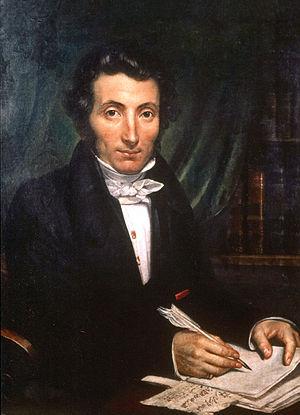
Tiémé est une sous-préfecture de la région du Denguélé, au nord-ouest de la Côte d'Ivoire, en Afrique de l'ouest. Elle se situe entre les villes de Boundiali et d'Odienné.
René Caillié, né le 19 novembre 1799 à Mauzé-sur-le-Mignon et mort le 17 mai 1838 à La Gripperie-Saint-Symphorien, est un explorateur français, connu comme le premier Occidental à revenir de la ville de Tombouctou, dans l'actuel Mali.
Le département de Boundiali, circonscription administrative et collectivité territoriale, est un département de Côte d'Ivoire portant le nom de son chef-lieu, la ville de Boundiali. Outre la sous-préfecture de Boundiali, il comprend celles de Ganaoni, Gbon, Kolia, Kasséré, Sianhala et Siempurgo.